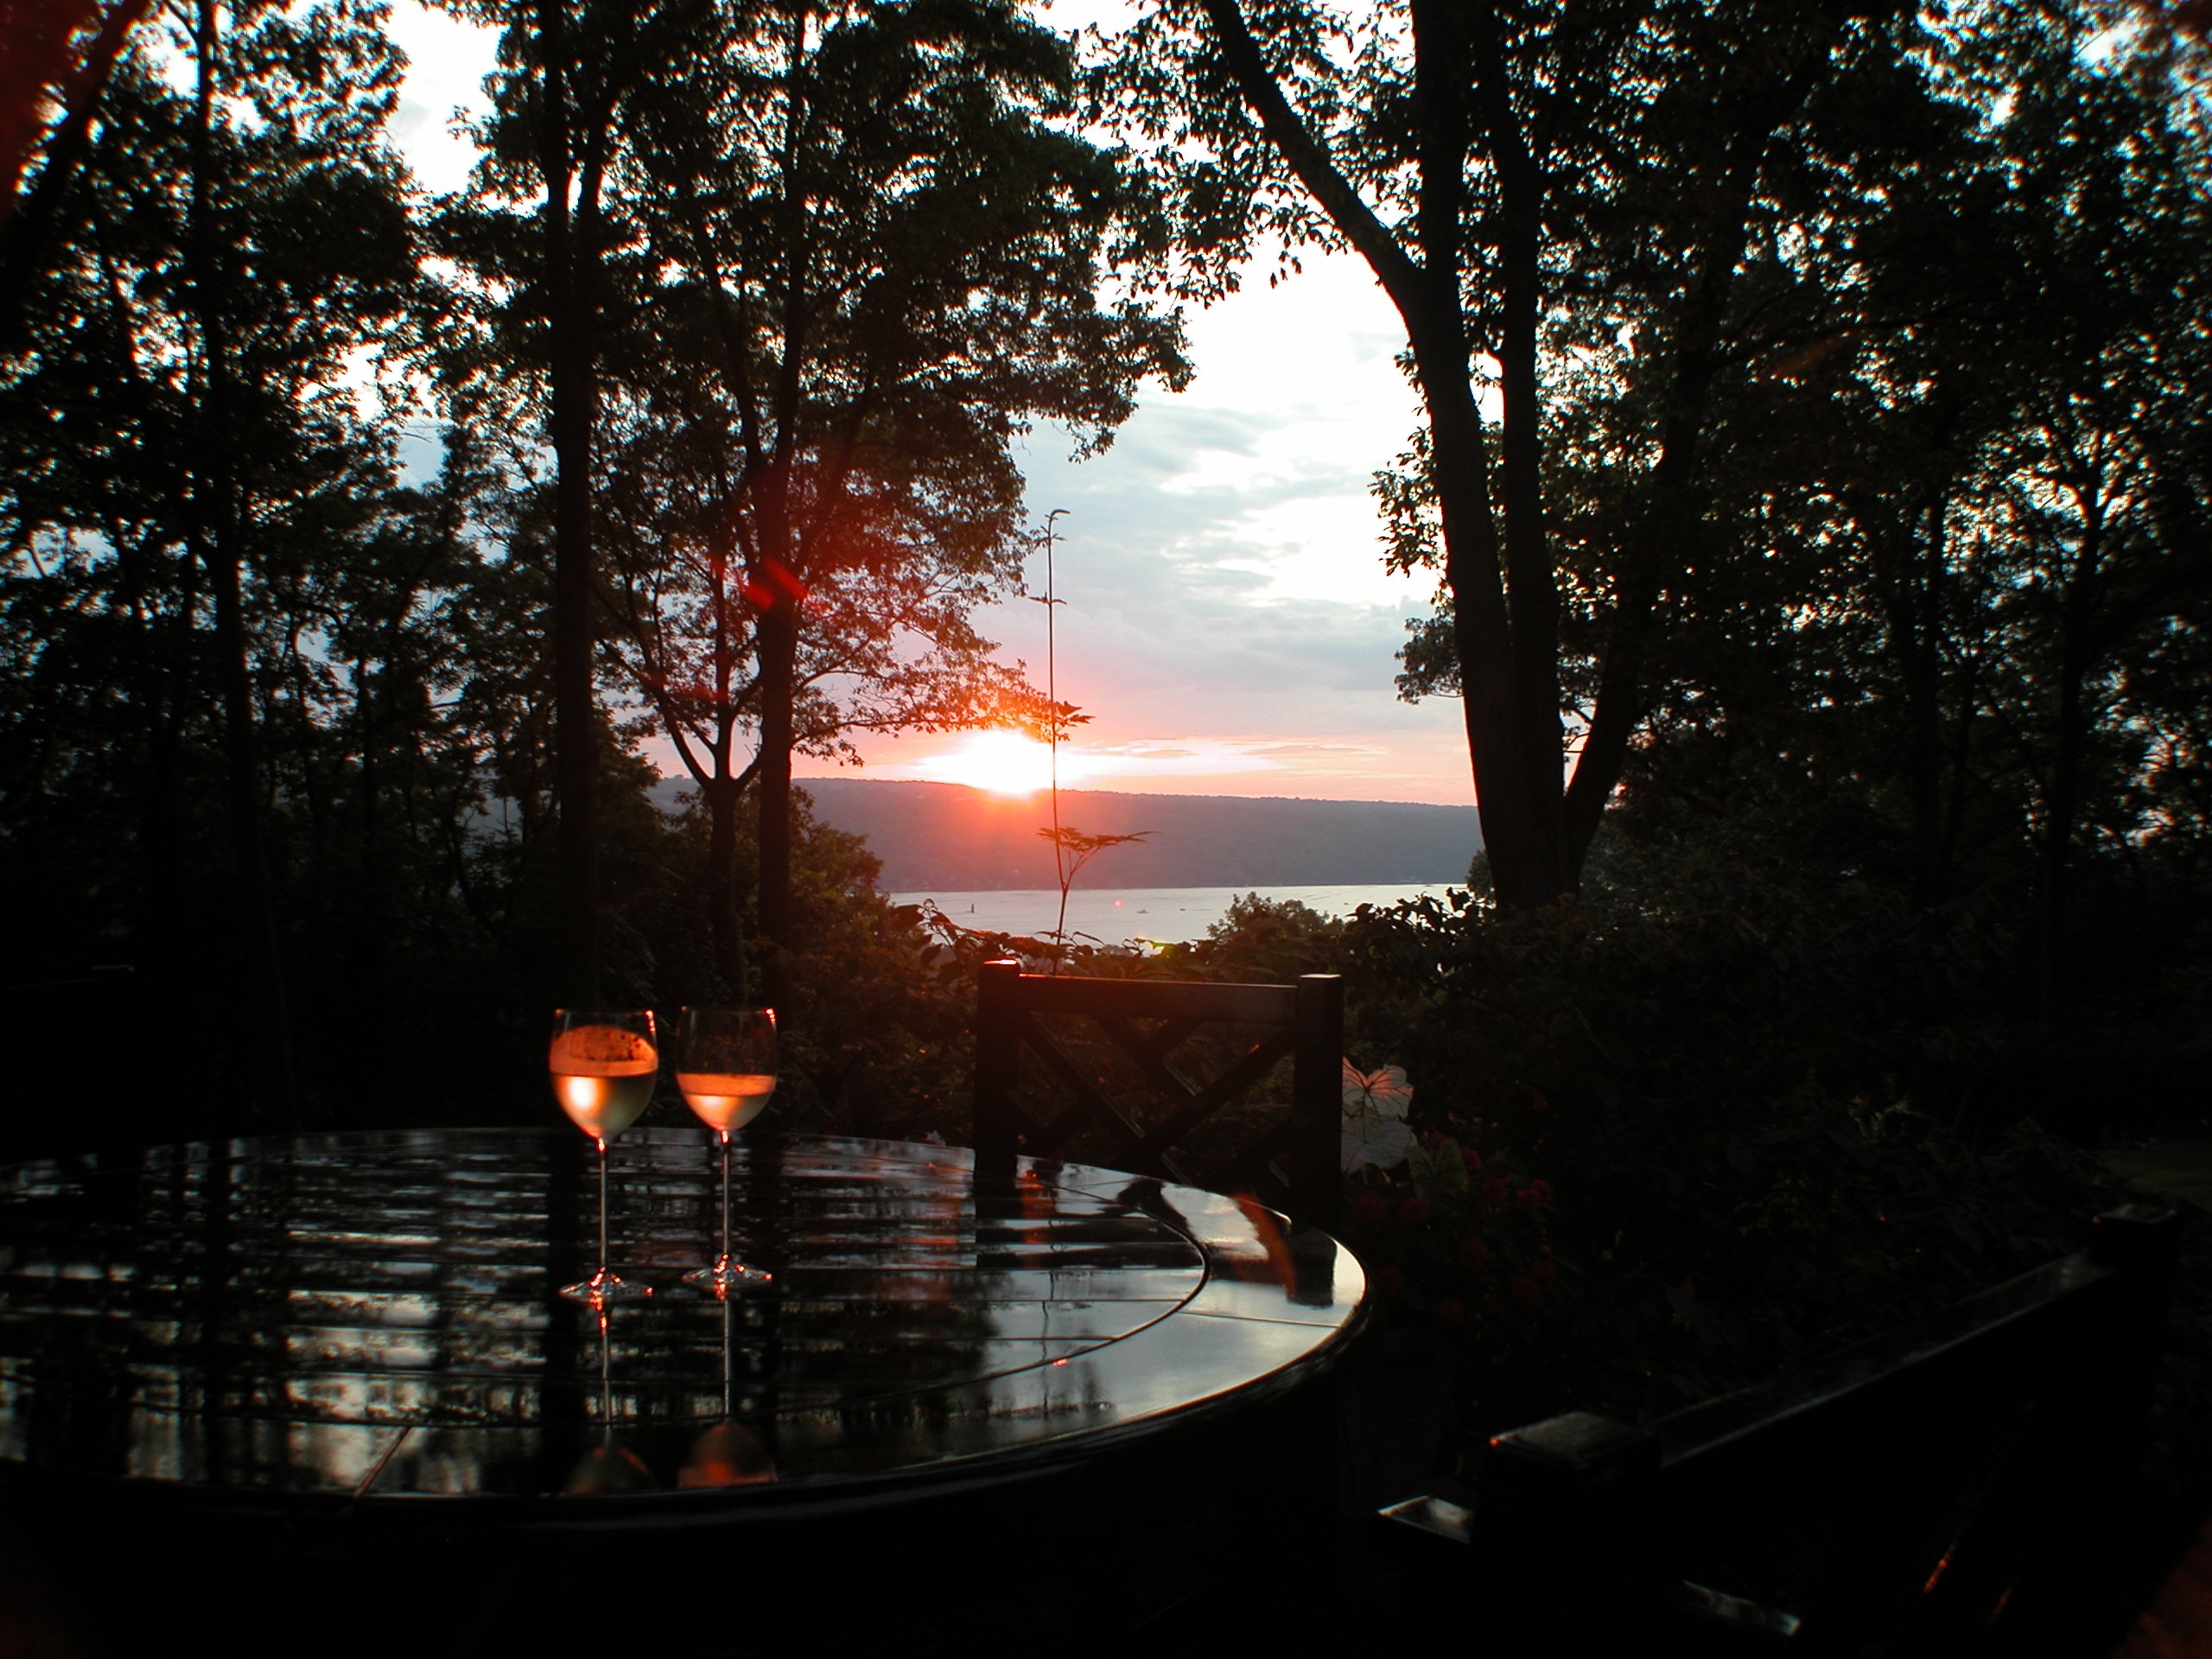
tree, light, sun, sunset, night, sunlight, morning, flower, view, new york, dusk, evening, reflection, autumn, darkness, lighting, season, woody plant